Hallvard Vebjørnsson

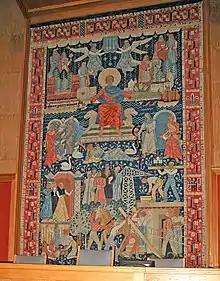
St. Hallvard tapestry designed by Else Poulsson, woven by Else Halling in Oslo City Hall

Hl. Hallvard fra Lier